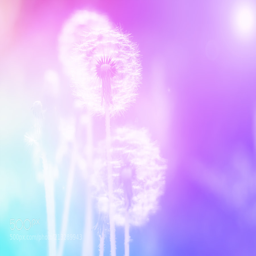
delicate dandelions with a multicolored background of gentle tones .